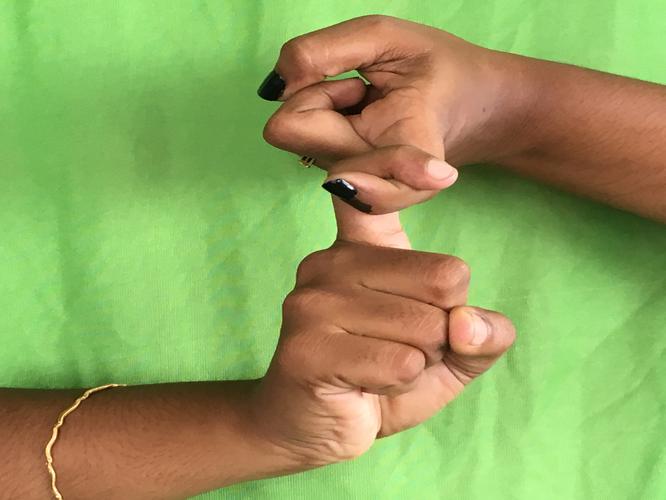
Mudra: Pasha
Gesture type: double_hand